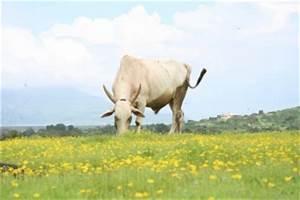
cow